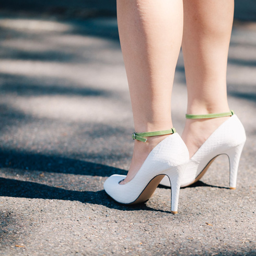
how to design with an ankle strap - shoes of prey